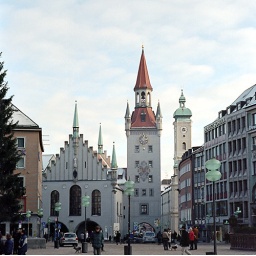
Clock tower in Munich. Munich is full of buildings that look like Disney castles.